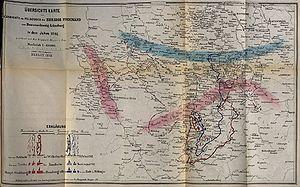
La bataille de Nauheim, également connue sous le nom de bataille de Johannisberg ou de bataille de Johannesberg, est une bataille de la guerre de Sept Ans qui s'est déroulée à Bad Nauheim, en Hesse-Darmstadt, le 30 août 1762.
La bataille de Wilhelmsthal près de Cassel oppose, le 24 juin 1762, une coalition comportant des forces de l'Angleterre, du Royaume de Prusse, de l'électorat de Hanovre, du Brunswick et de le landgraviat de Hesse-Cassel aux armées du Royaume de France pendant la guerre de Sept Ans. Les troupes françaises, commandées par les maréchaux d'Estrées et de Soubise, tentent une fois de plus de marcher sur la ville de Hanovre. Les forces de la coalition opèrent sur le flanc des Français qui subissent une défaite cuisante, perdant 3 600 soldats, dont 2 700 prisonniers, contre 700 pour les coalisés.